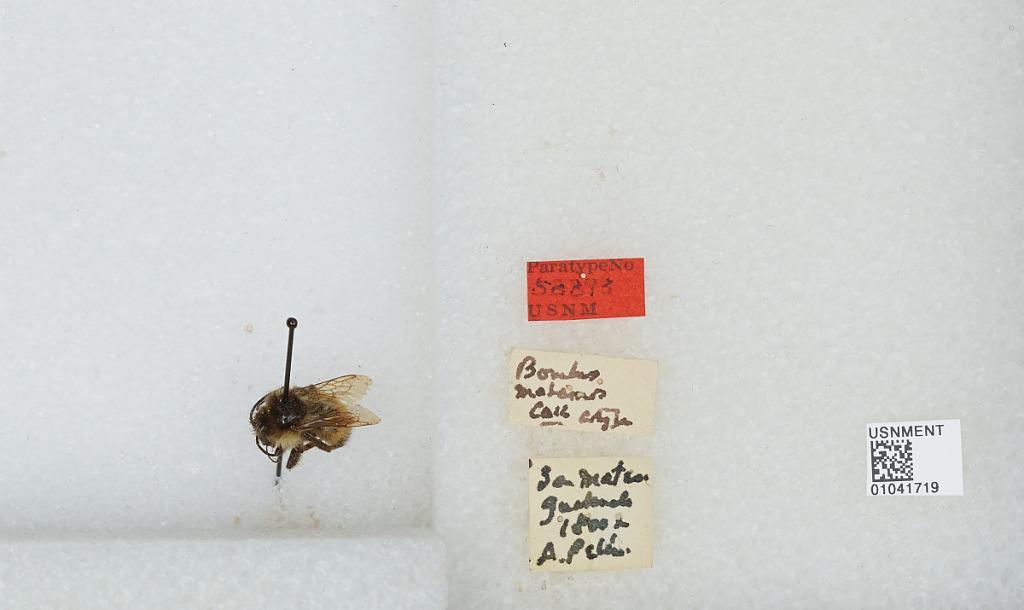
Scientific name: Bombus (Fervidobombus) weisi Friese
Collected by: A. Pellon
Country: Guatemala
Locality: San Matias